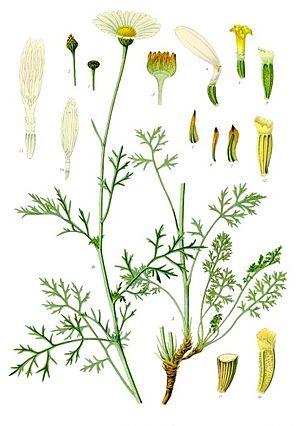
Cette liste de Tracheophyta de Bosnie-Herzégovine, ainsi que d’espèces introduites est un aperçu incomplet d’espèces de mousses, de fougères, de gymnospermes et d’angiospermes citées dans la littérature disponible en langues bosniaque, croate, serbe et serbo-croate. Cet aperçu n’inclue pas des espèces cultivées ni celles occasionnellement introduites.
Tanacetum est un genre de plantes de la famille des Asteraceae qui regroupe environ 70 espèces de tanaisies, pyrèthres, camomilles, ...
Le pyrèthre de Dalmatie est une plante herbacée vivace de la famille des Asteraceae, cultivée pour ses fleurs dont on tire une poudre insecticide.